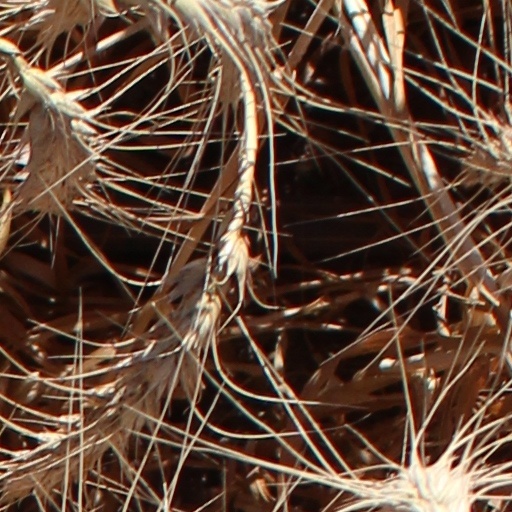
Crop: wheat